Vera Zvonareva

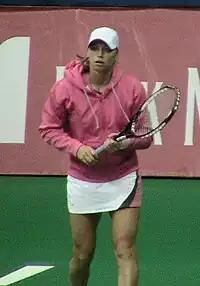
Zvonareva at 2006 Kremlin Cup

In 2006, Zvonareva won her first women's doubles major tournament at the US Open, partnering Nathalie Dechy of France. She won a second mixed doubles title at Wimbledon, partnering Andy Ram of Israel. They defeated Bob Bryan and Venus Williams, in straight sets. She garnered some success in singles competition, winning two titles in a season for the first time in her career. This included her first tournament win on grass, at the Birmingham Classic in England. Her other title came in Cincinnati, where she played a nearly flawless match against Serena Williams in the semifinals, and beat Katarina Srebotnik in the final.